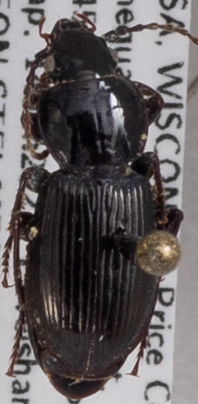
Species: Pterostichus pensylvanicus
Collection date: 2022-06-14
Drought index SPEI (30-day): -0.46
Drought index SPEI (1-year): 0.03
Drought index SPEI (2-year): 0.1